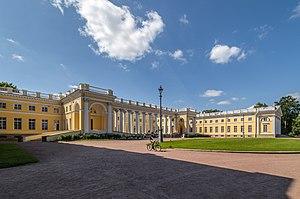
Le palais Alexandre est un palais néoclassique situé à Tsarskoïe Selo à côté de Saint-Pétersbourg. Ce fut la dernière résidence officielle de Nicolas II et de sa famille avant leur exil en Oural. Le parc Alexandre, derrière le palais est un exemple remarquable de parc paysager avec nombre de pavillons et de fabriques.
Pouchkine, anciennement Tsarskoïe Selo, est une ville de Russie. Autrefois située dans l'oblast de Léningrad, elle est depuis 1991 sous la juridiction de Saint-Pétersbourg. Sa population s'élevait à 106 087 habitants en 2017.